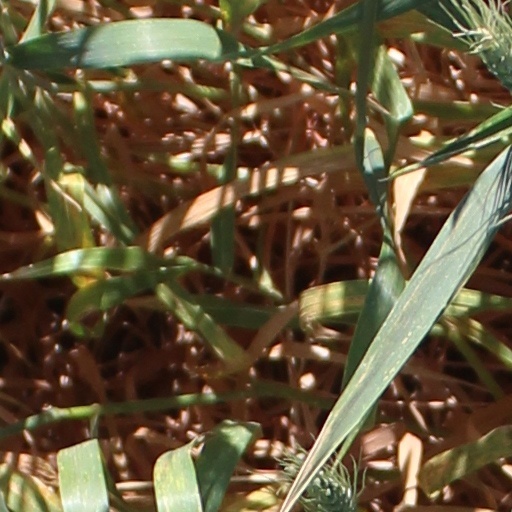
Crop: wheat